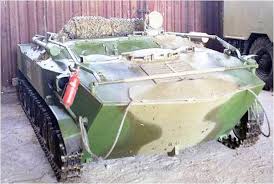
Label: BMD